Alessandro Del Piero

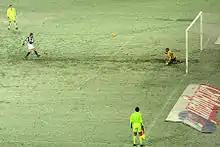
Del Piero scoring his 250th goal against Reggina in the 2008–09 Serie A season

On 17 July 2009, Del Piero extended his contract with Juventus by one more year until 30 June 2011 in Pinzolo while training for pre-season, thus practically ensuring that he would retire at the club with which he started his professional career. During his renewal, he said: "I am happy at Juventus and we are competitive. I want to keep playing for as long as I can and I'm certain that for at least two more years I will be at the top level." On 14 February 2010, Del Piero marked his 445th Serie A appearance, breaking the all-time club record previously held by Boniperti, with a brace in a 3–2 win against Genoa. Del Piero finished the season as the all-time top scorer for Juventus, having scored over 250 goals in all competitions with the club, and having also made over 600 appearances in official matches for Juventus, breaking Scirea's appearance record.